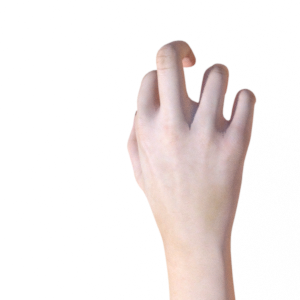
Label: rock